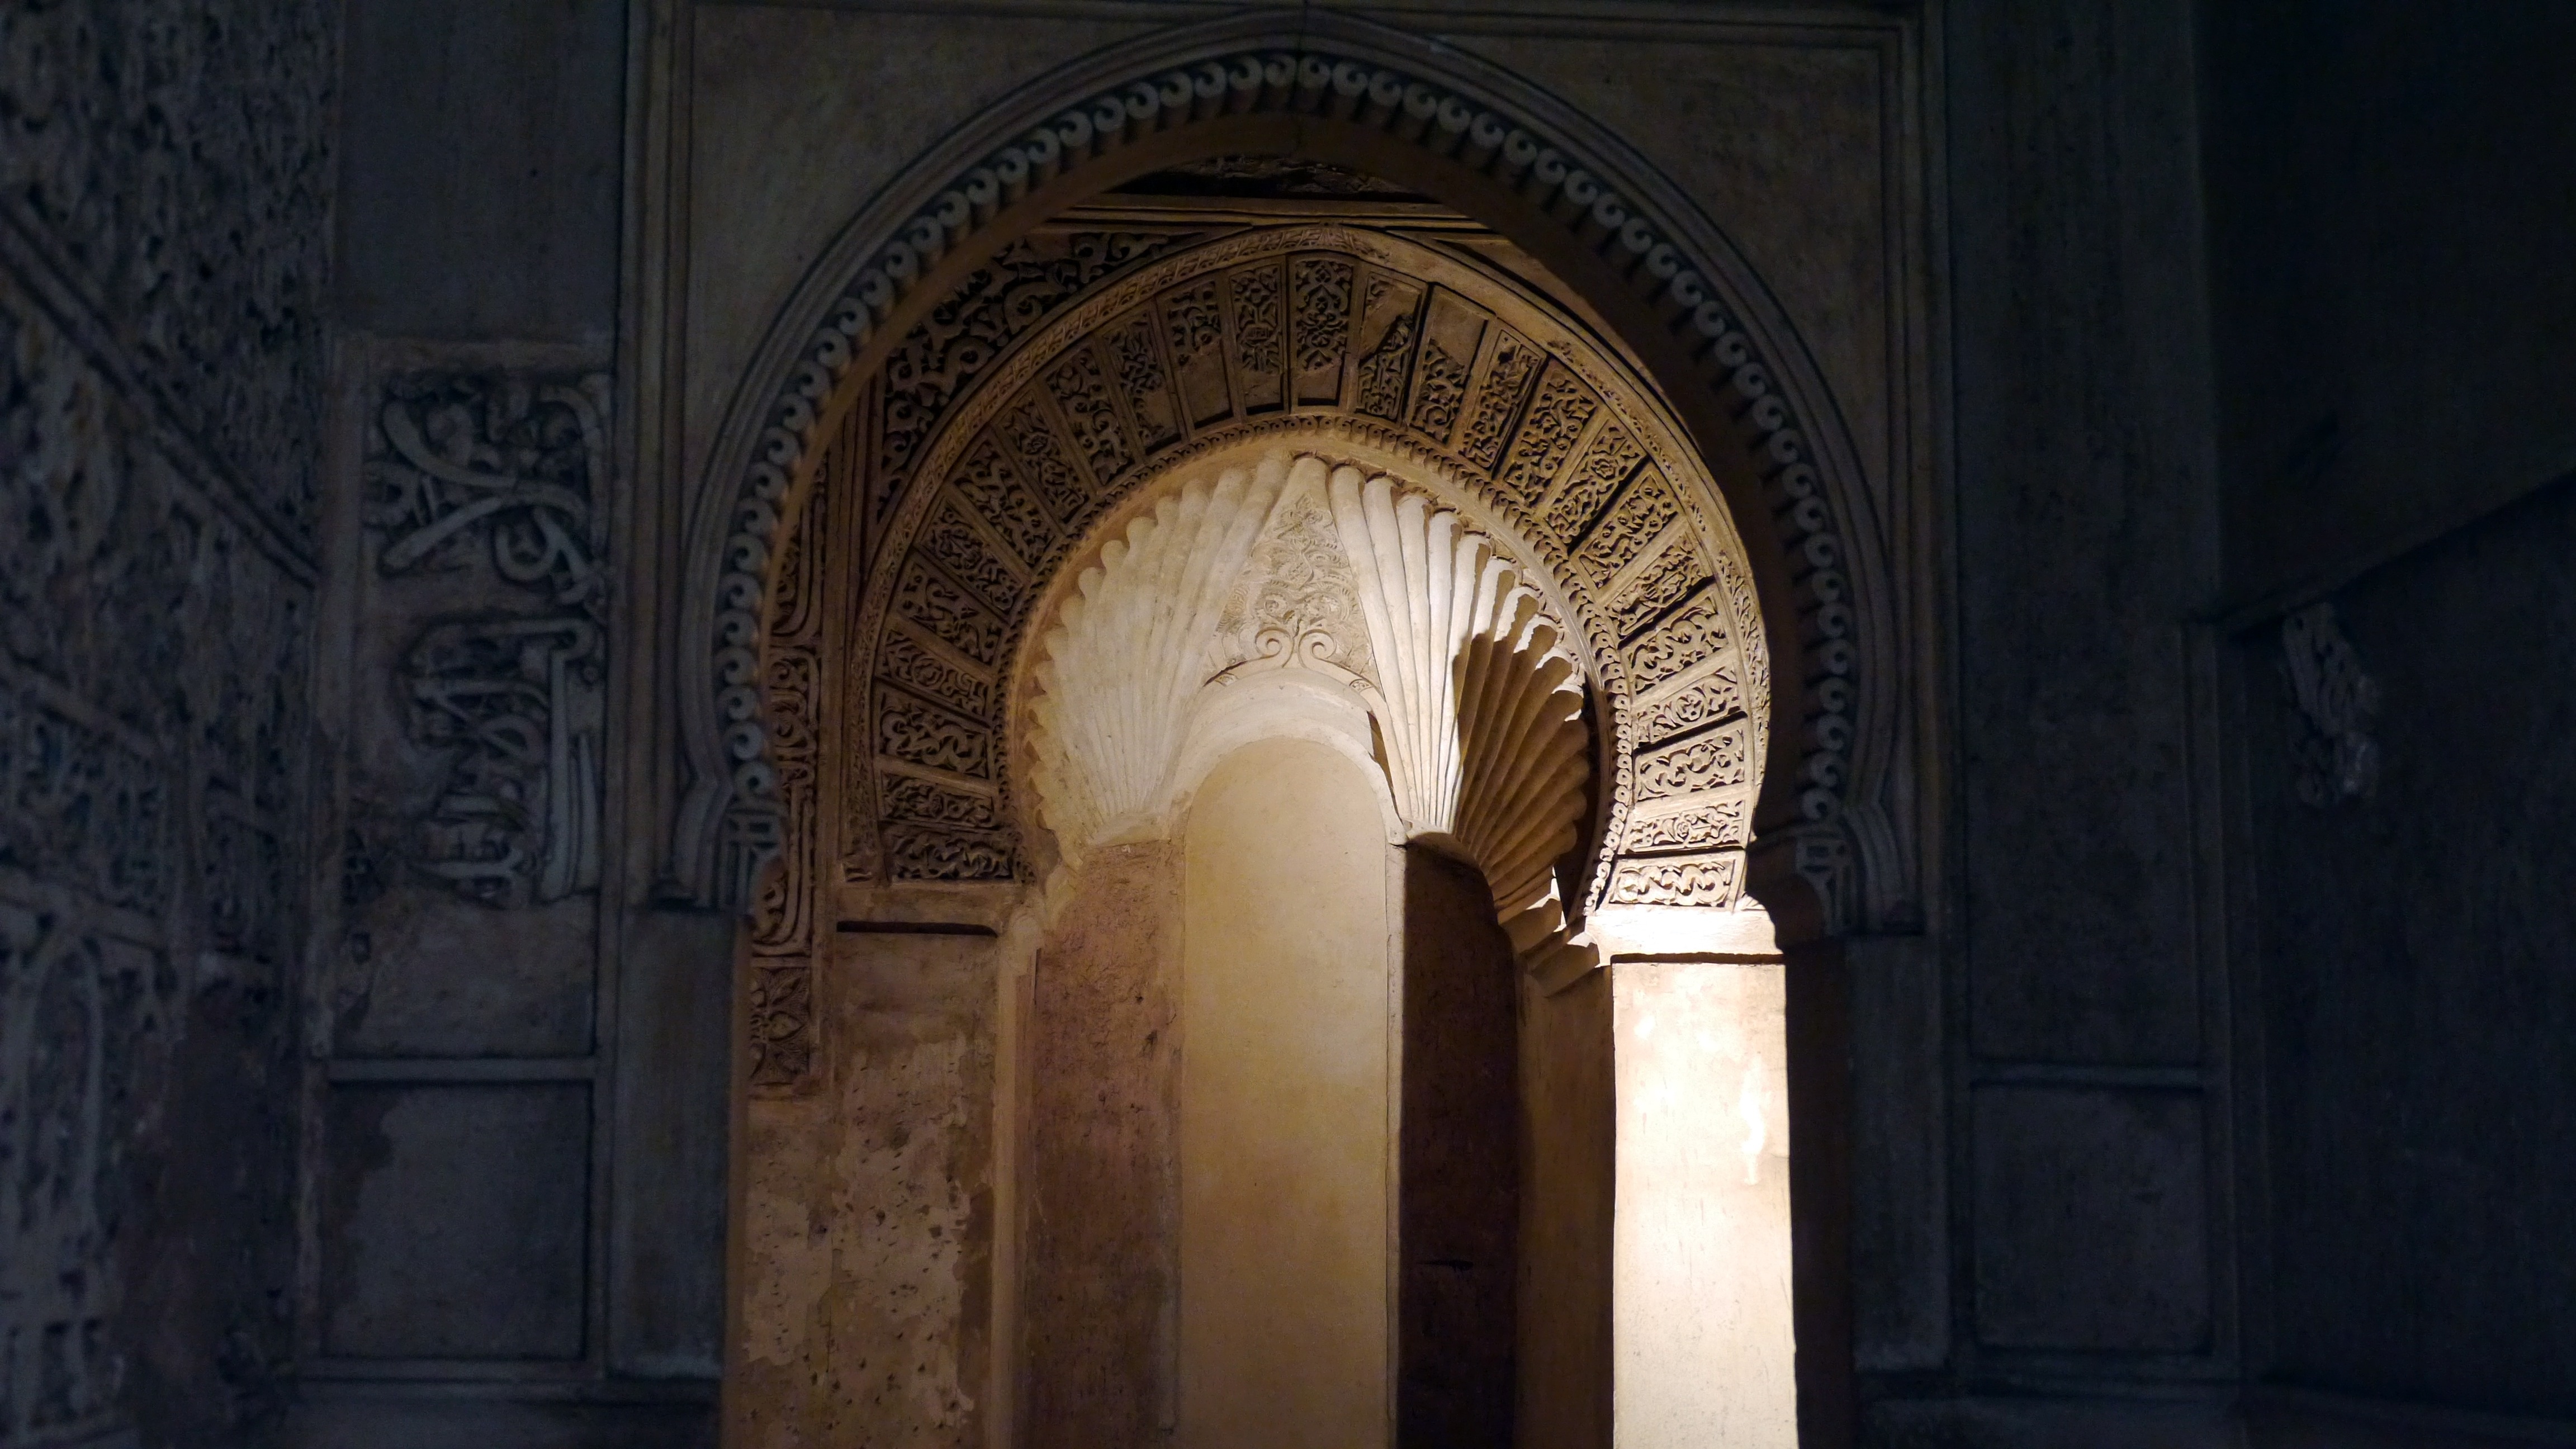
architecture, structure, building, arch, column, religion, cathedral, chapel, place of worship, temple, monastery, symmetry, granada, crypt, alhambra, world heritage site, islamic art, ancient history